Rural Glen Cemetery

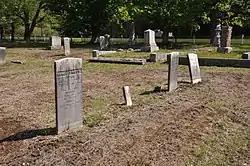

Rural Glen Cemetery is a historic cemetery on Worcester Road (Massachusetts Route 68) in Hubbardston, Massachusetts. Established about 1820, it is at one of the town's largest cemeteries. It was created on land formerly owned by the locally prominent Reed/Reid family, and includes the burials of some of the town's notable 19th and 20th-century residents. The cemetery was listed on the National Register of Historic Places in 2020. It is presently restricted to burials related to existing interments.